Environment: real
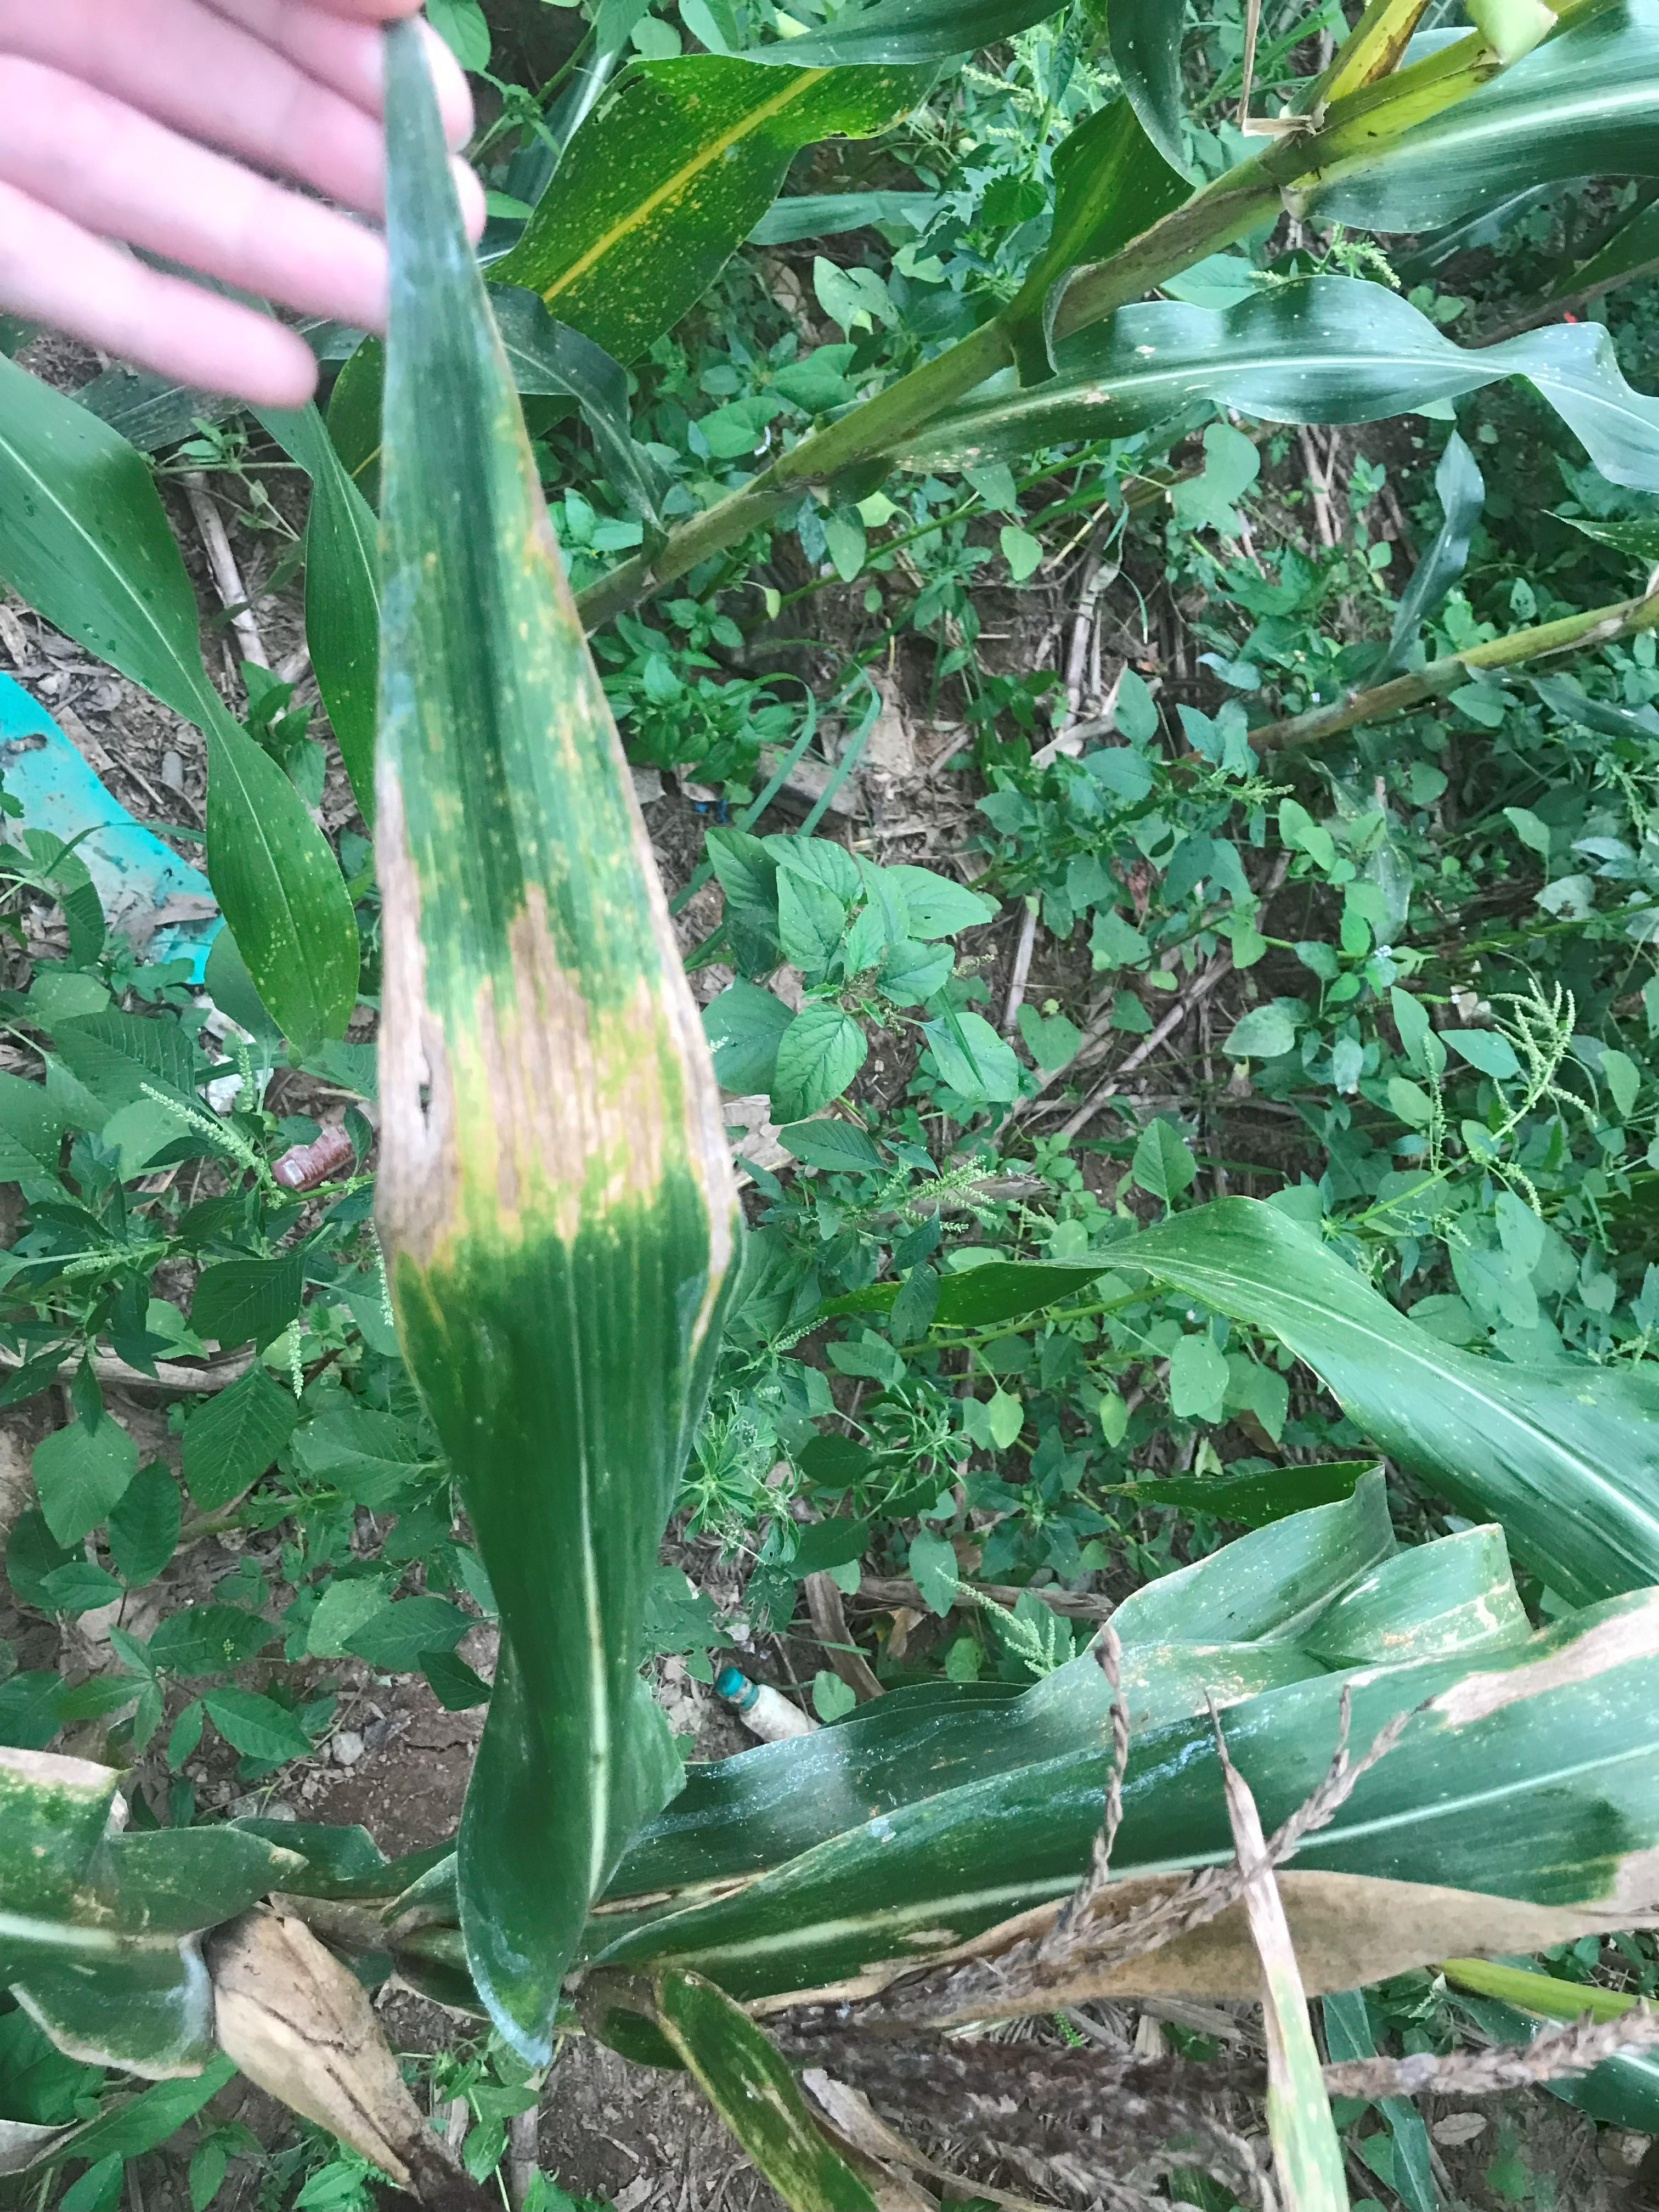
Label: nitrogen_deficiency